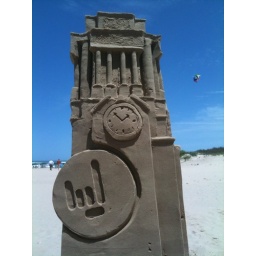
UT in da house and in da sand